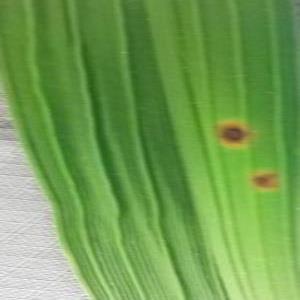
Disease: Brownspot